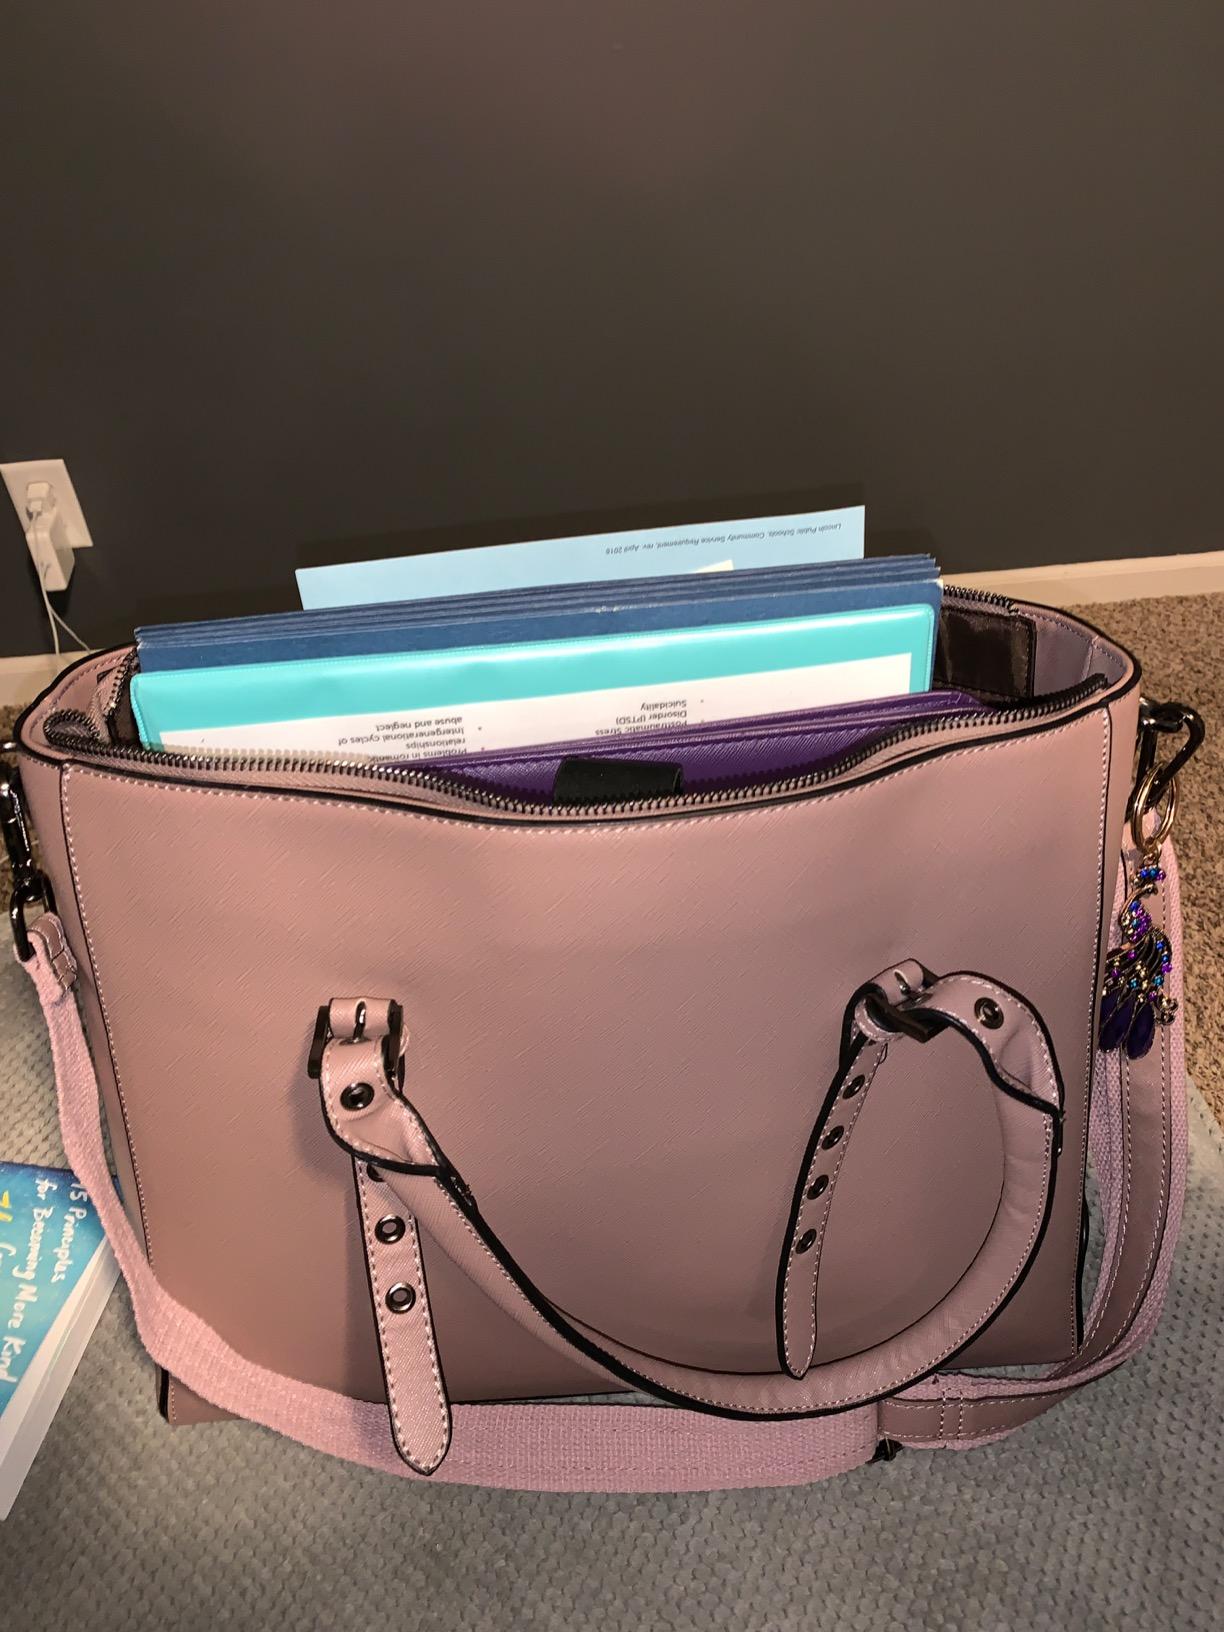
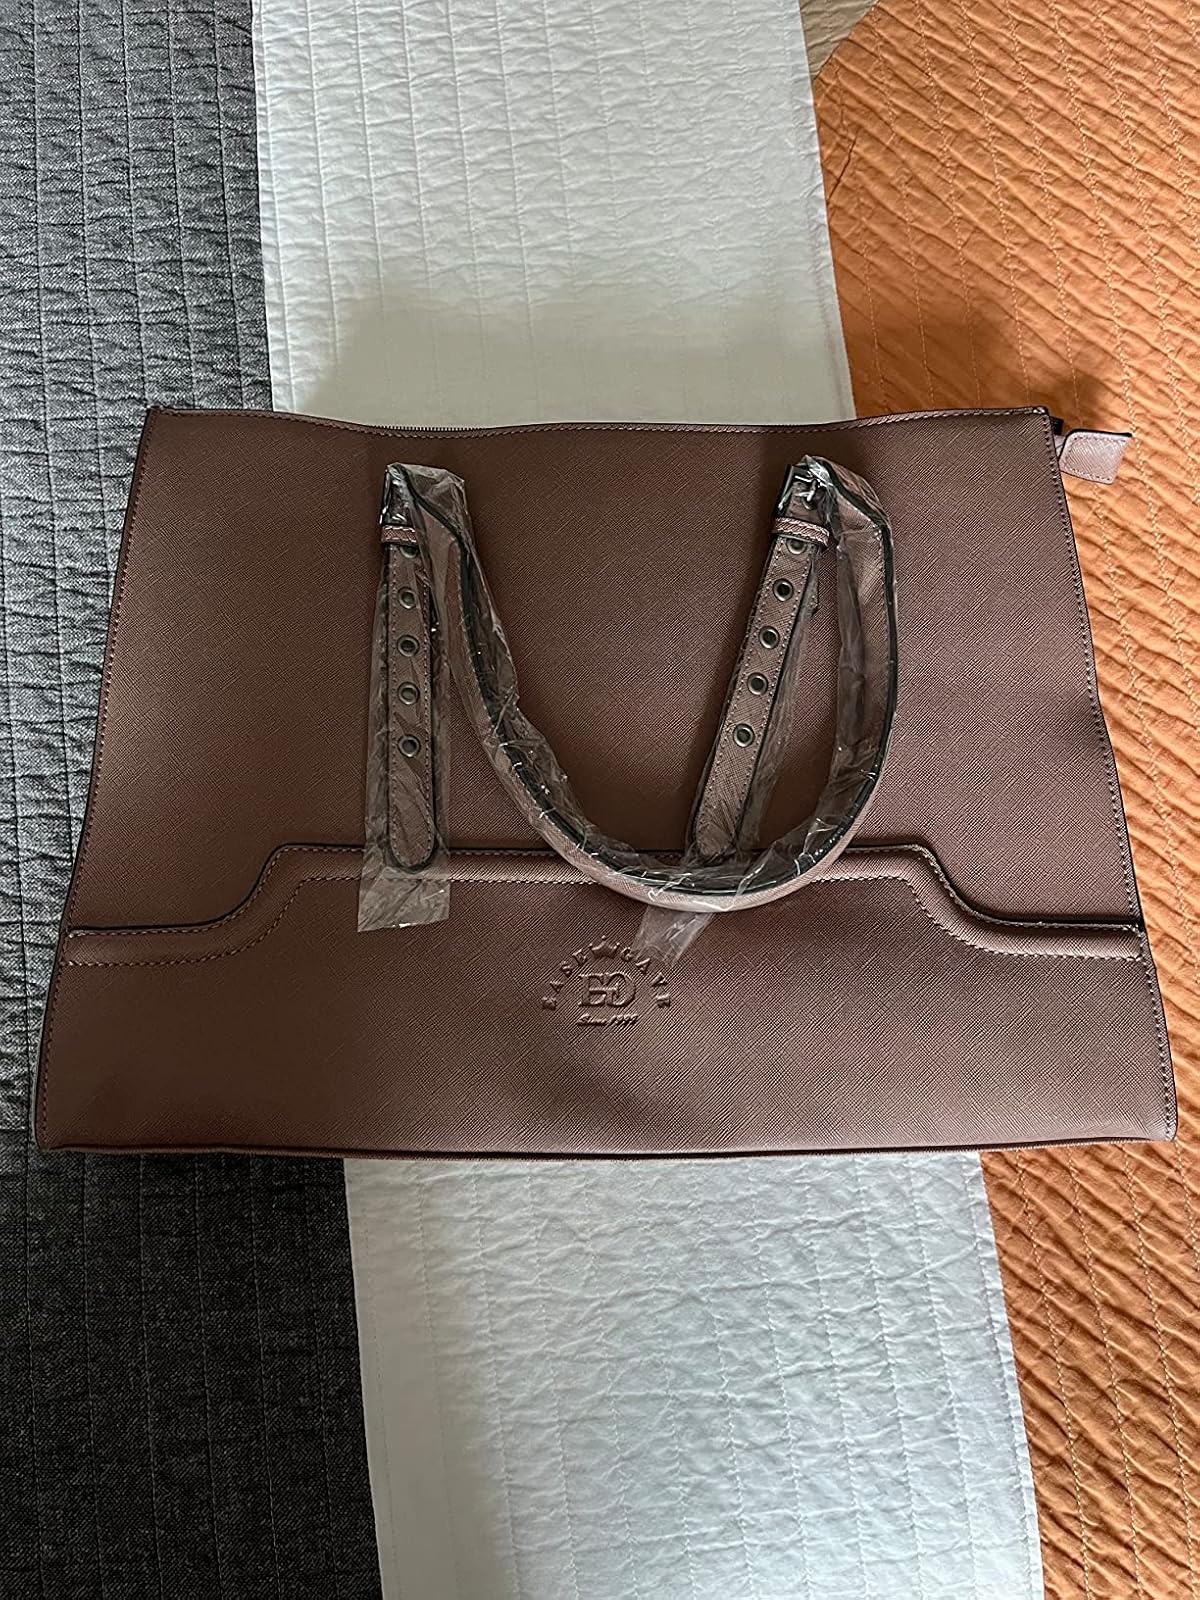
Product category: bag
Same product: yes